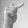
ASL letter: T